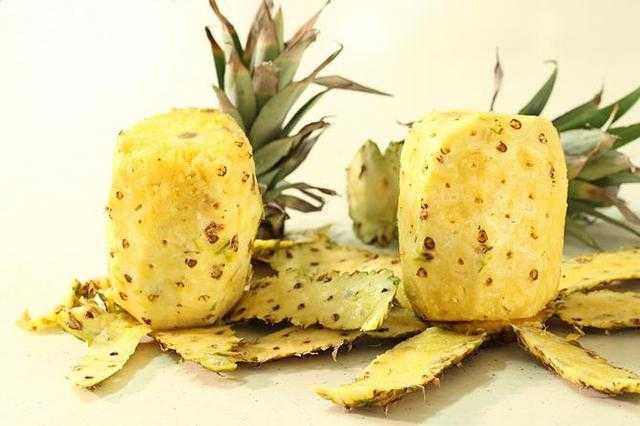
Label: Pineapple